Killing of Cecil the lion

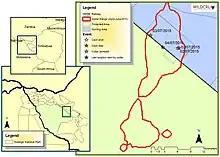
Map of Cecil's movement

The lion was equipped with a satellite tracking device from which locational data were recorded every 2 hours. Subsequently, location data was pieced together (depicted in the map herein on the right). This interpretation of events was corroborated by the subsequent investigation by Zimbabwe National Parks and wildlife management and is consistent with the satellite data.